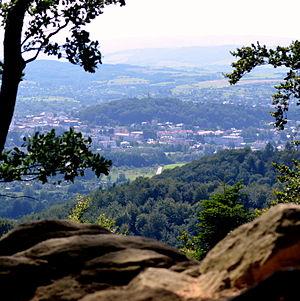
Sanok est une ville de la voïvodie des Basses-Carpates, dans le sud-est de la Pologne. Elle est le chef-lieu du powiat de Sanok. Sa population s'élevait à 39 375 habitants en 2012.